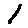
Label: 1